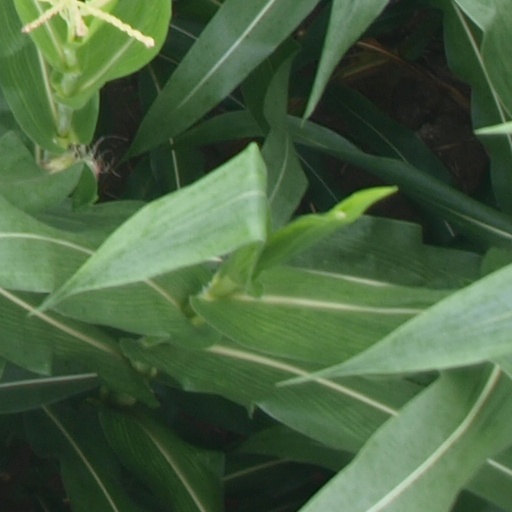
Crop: maize; corn